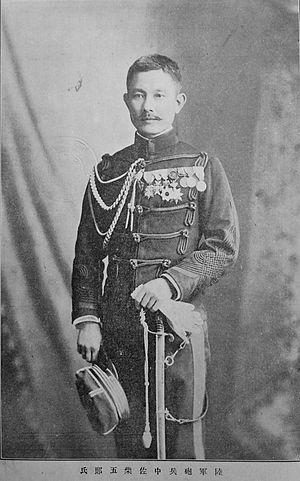
Shiba Gorō est un général de l'armée impériale japonaise.